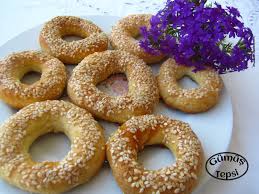
Yemek: simit